Z-order curve

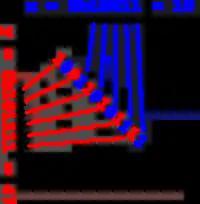
Calculating the Z-order curve ("x", "y")-coordinates from the interleaved bits of the "z"-value 2479.

The figure below shows the Z-values for the two dimensional case with integer coordinates 0 ≤ "x" ≤ 7, 0 ≤ "y" ≤ 7 (shown both in decimal and binary). Interleaving the binary coordinate values (starting to the right with the "x"-bit (in blue) and alternating to the left with the "y"-bit (in red)) yields the binary "z"-values (tilted by 45° as shown). Connecting the "z"-values in their numerical order produces the recursively Z-shaped curve. Two-dimensional Z-values are also known as quadkey values.